Australian native police

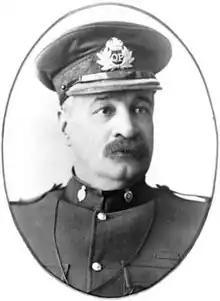
Frederic Urquhart

In the south-west of the colony, many dispersals of Aboriginal people occurred in the 1870s at the hands of the Native Police. After the killings of pastoralists Welford, Maloney and Dowling, Native Police, based at places such as Tambo and Thargomindah, went on numerous punitive expeditions, often assisted by stockmen. For example, sub-Inspector Armstrong dispersed a camp in the Cheviot Range, sub-Inspector Gilmour did likewise near the future towns of Betoota and Birdsville. Sub-Inspectors Gough and Kaye led a lengthy mission of dispersals from Bluff Station near Birdsville north to Glengyle Station. Other officers such as Cheeke, Dunne and Stafford led further missions throughout this decade.